Port Adelaide

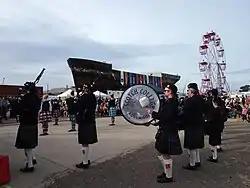
"City of Adelaide", now a museum open to the public

Two six-roomed houses were built on the corner of Cannon Street and Church Place in 1873. They were converted into a single building and opened as the Kent Hotel in 1875. The building's exterior was restyled in Art Deco fashion in the 1940s and the interior of the hotel completely renovated in the 1990s. It is now known as the Port Anchor Hotel.